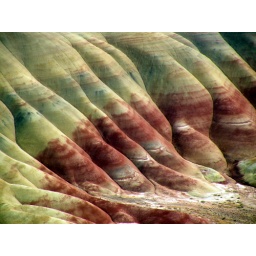
The Painted Hills are part of the John Day fossil beds national monument and are located in central Oregon.